Disciplinary and Penal Code

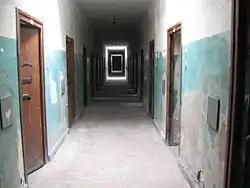
The "Bunker" at Dachau, the camp "prison"

1. Whoever after the wake-up call does not immediately quit the dormitory or leave the bed or the barracks room in order.